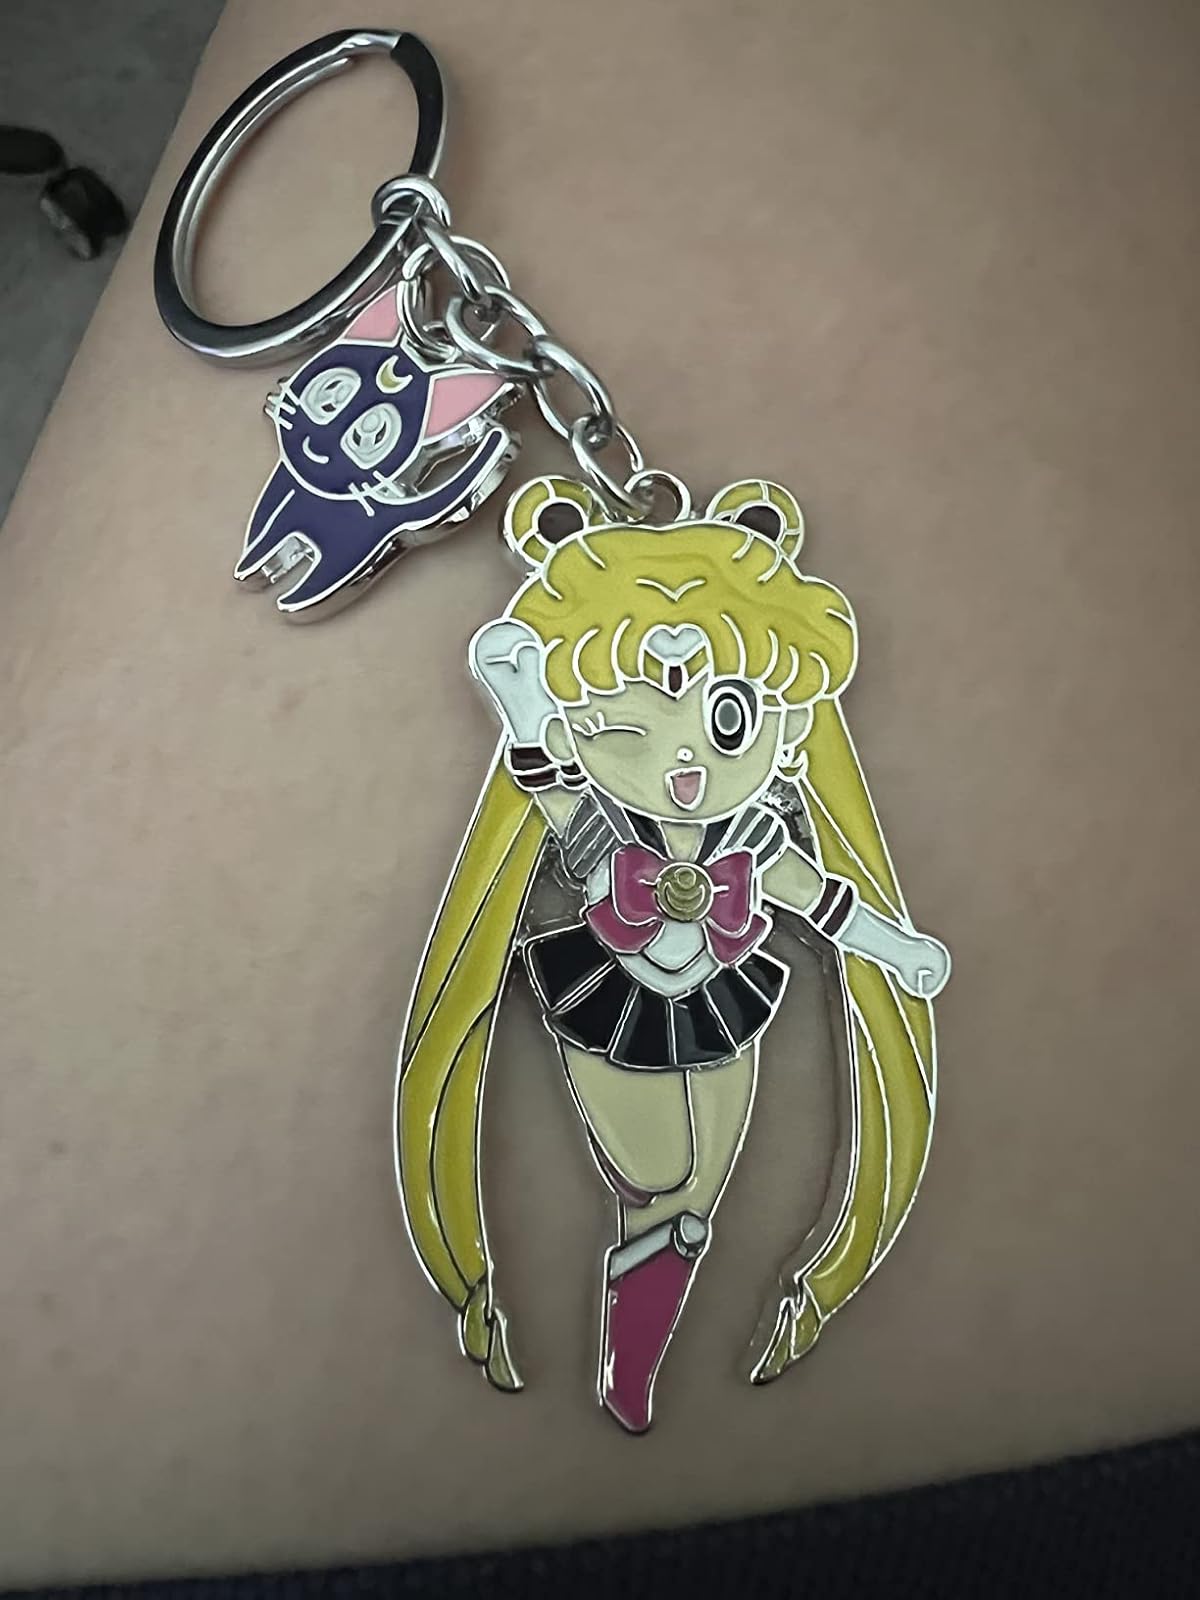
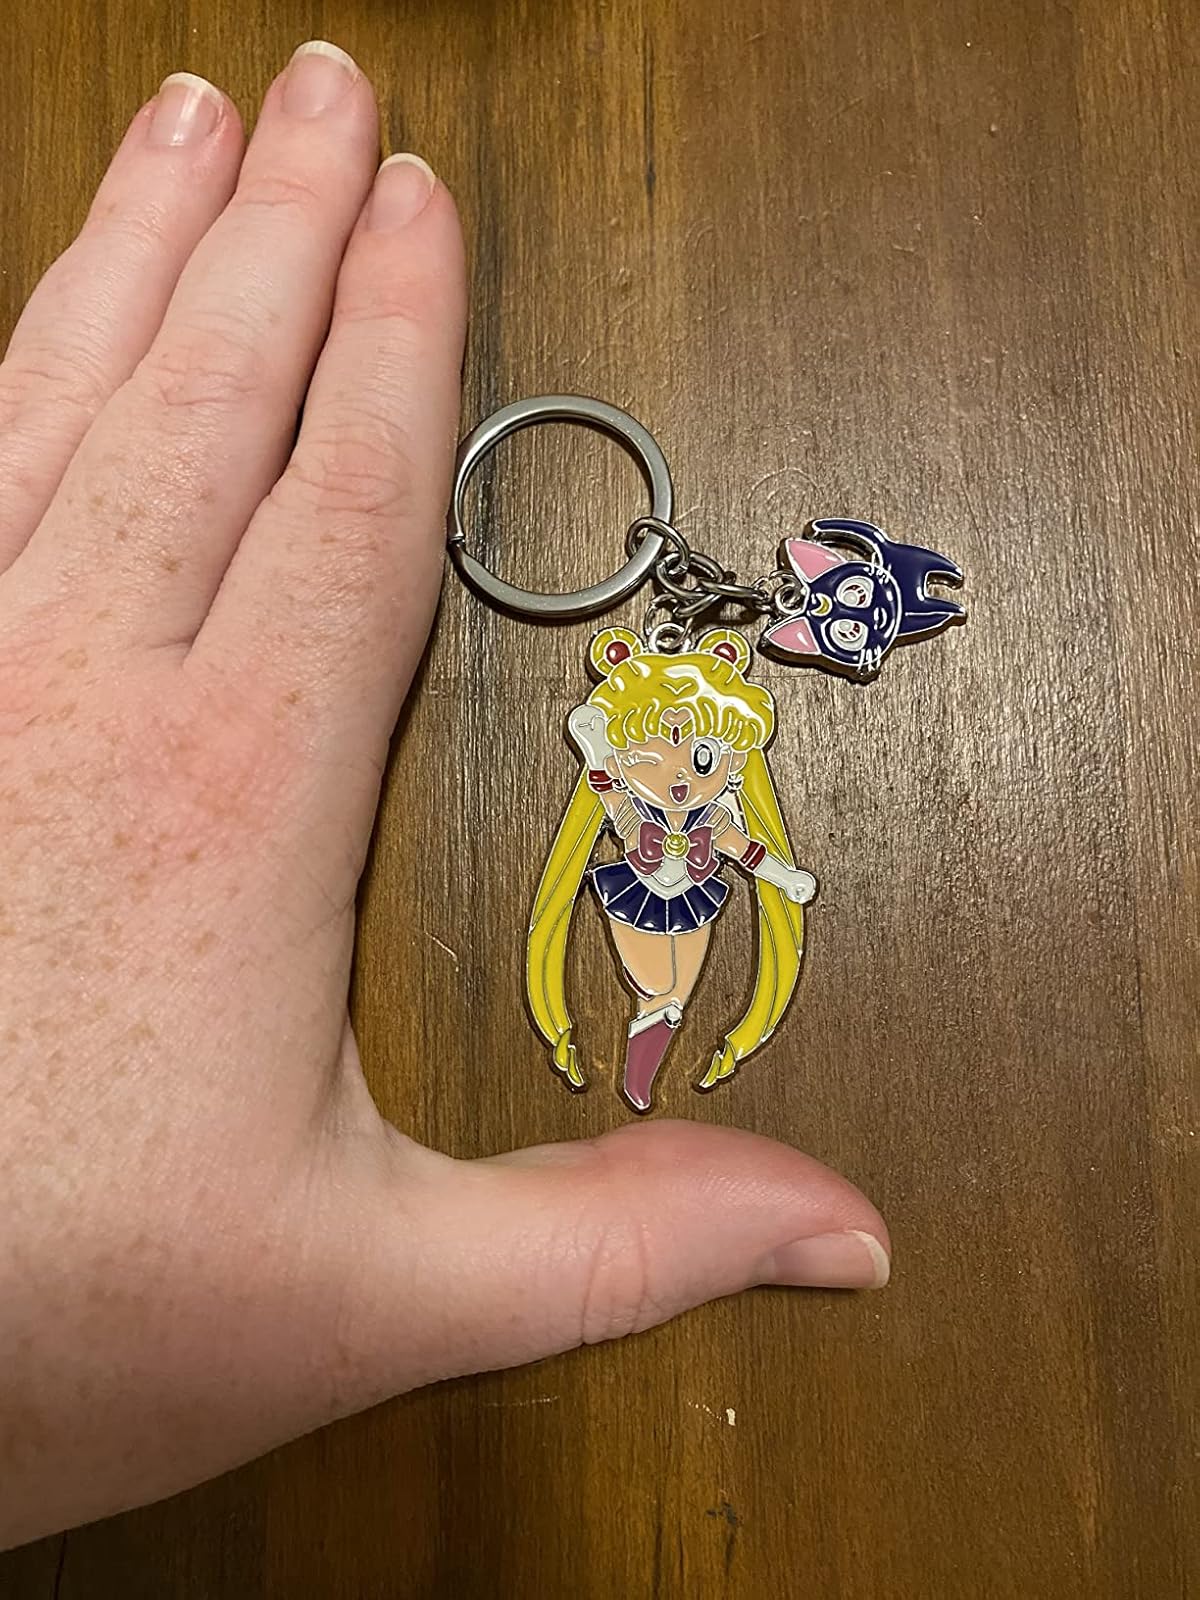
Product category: accessories_keychain
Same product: yes